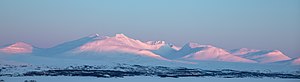
Sylmassivet
:Image:Sylmassivet in Sylan as seen from Storerikvollen hut in winter in the evening 2.jpg